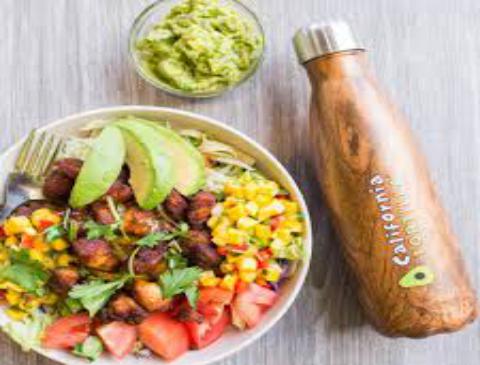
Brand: California Tortilla
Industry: Food